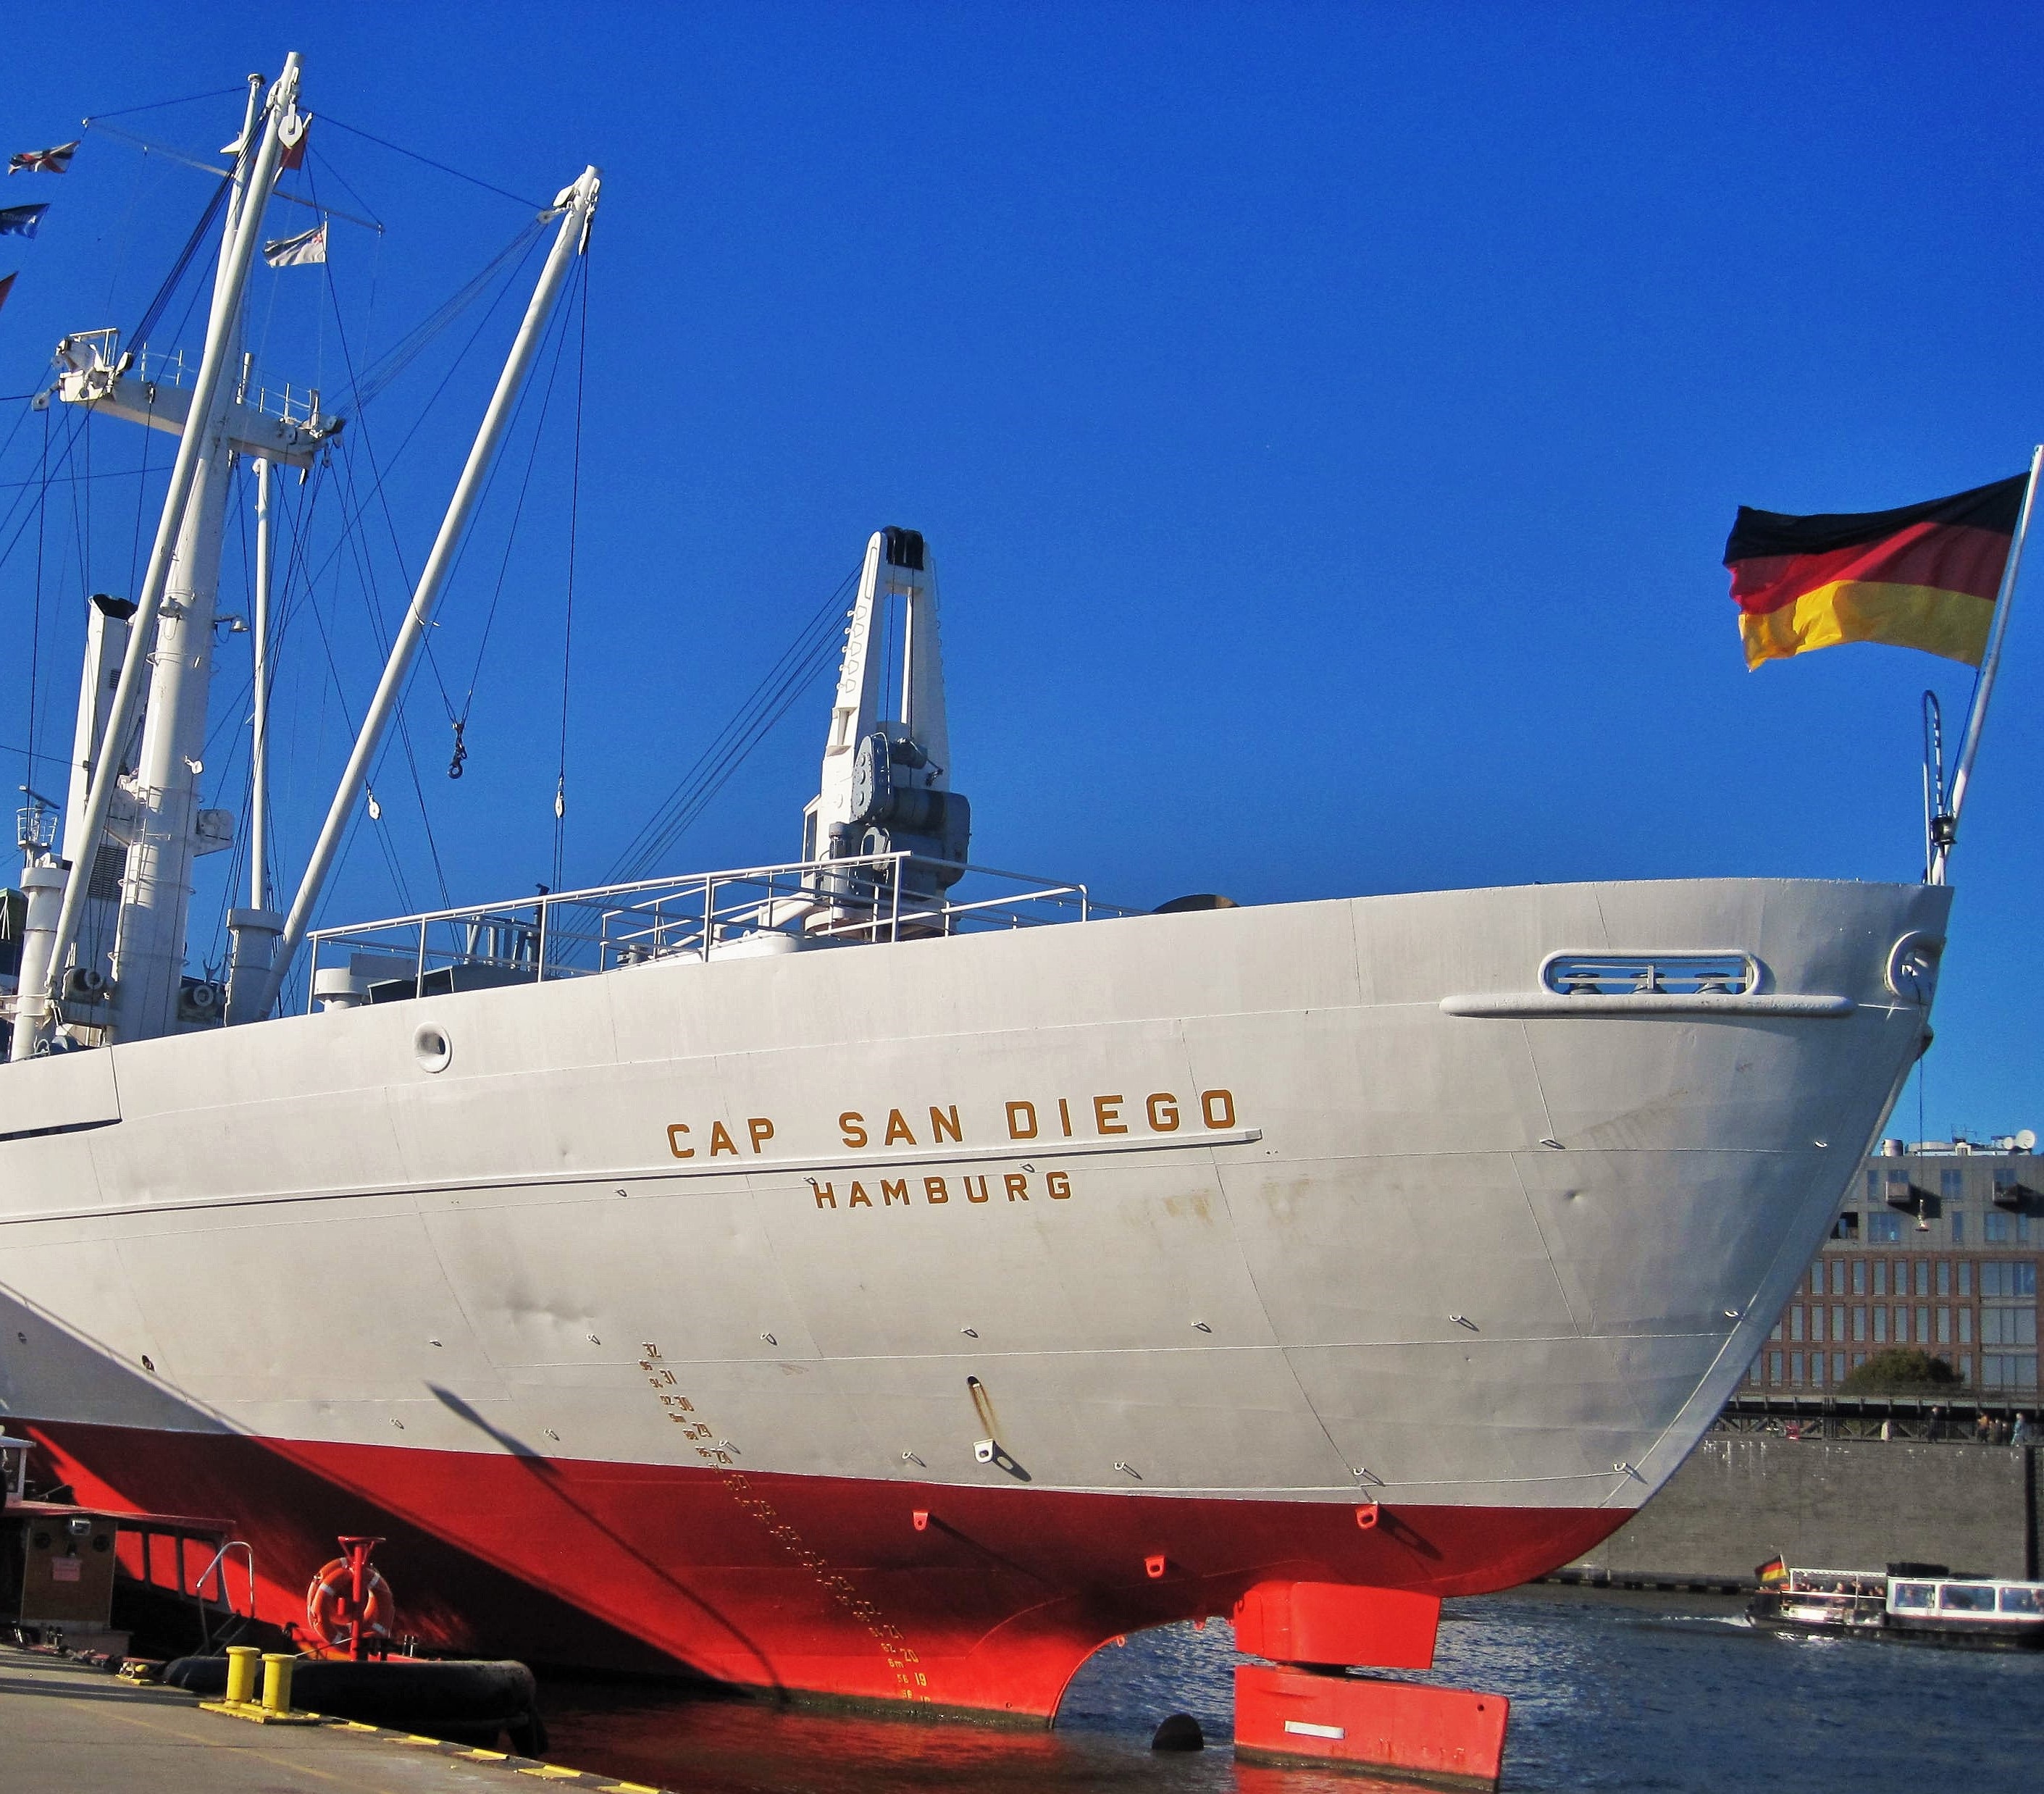
sea, boat, ship, vehicle, blue sky, places of interest, tourist attraction, maritime, watercraft, historically, elbe, hamburg, hanseatic city, port city, hanseatic, port of hamburg, northern germany, fishing vessel, cosmopolitan city, museum ship, landungsbr cken, hamburg landungsbr cken, cap san diego, worth a visit, hamburg museum ship, ship rear, freight transport, atmosphere of earth